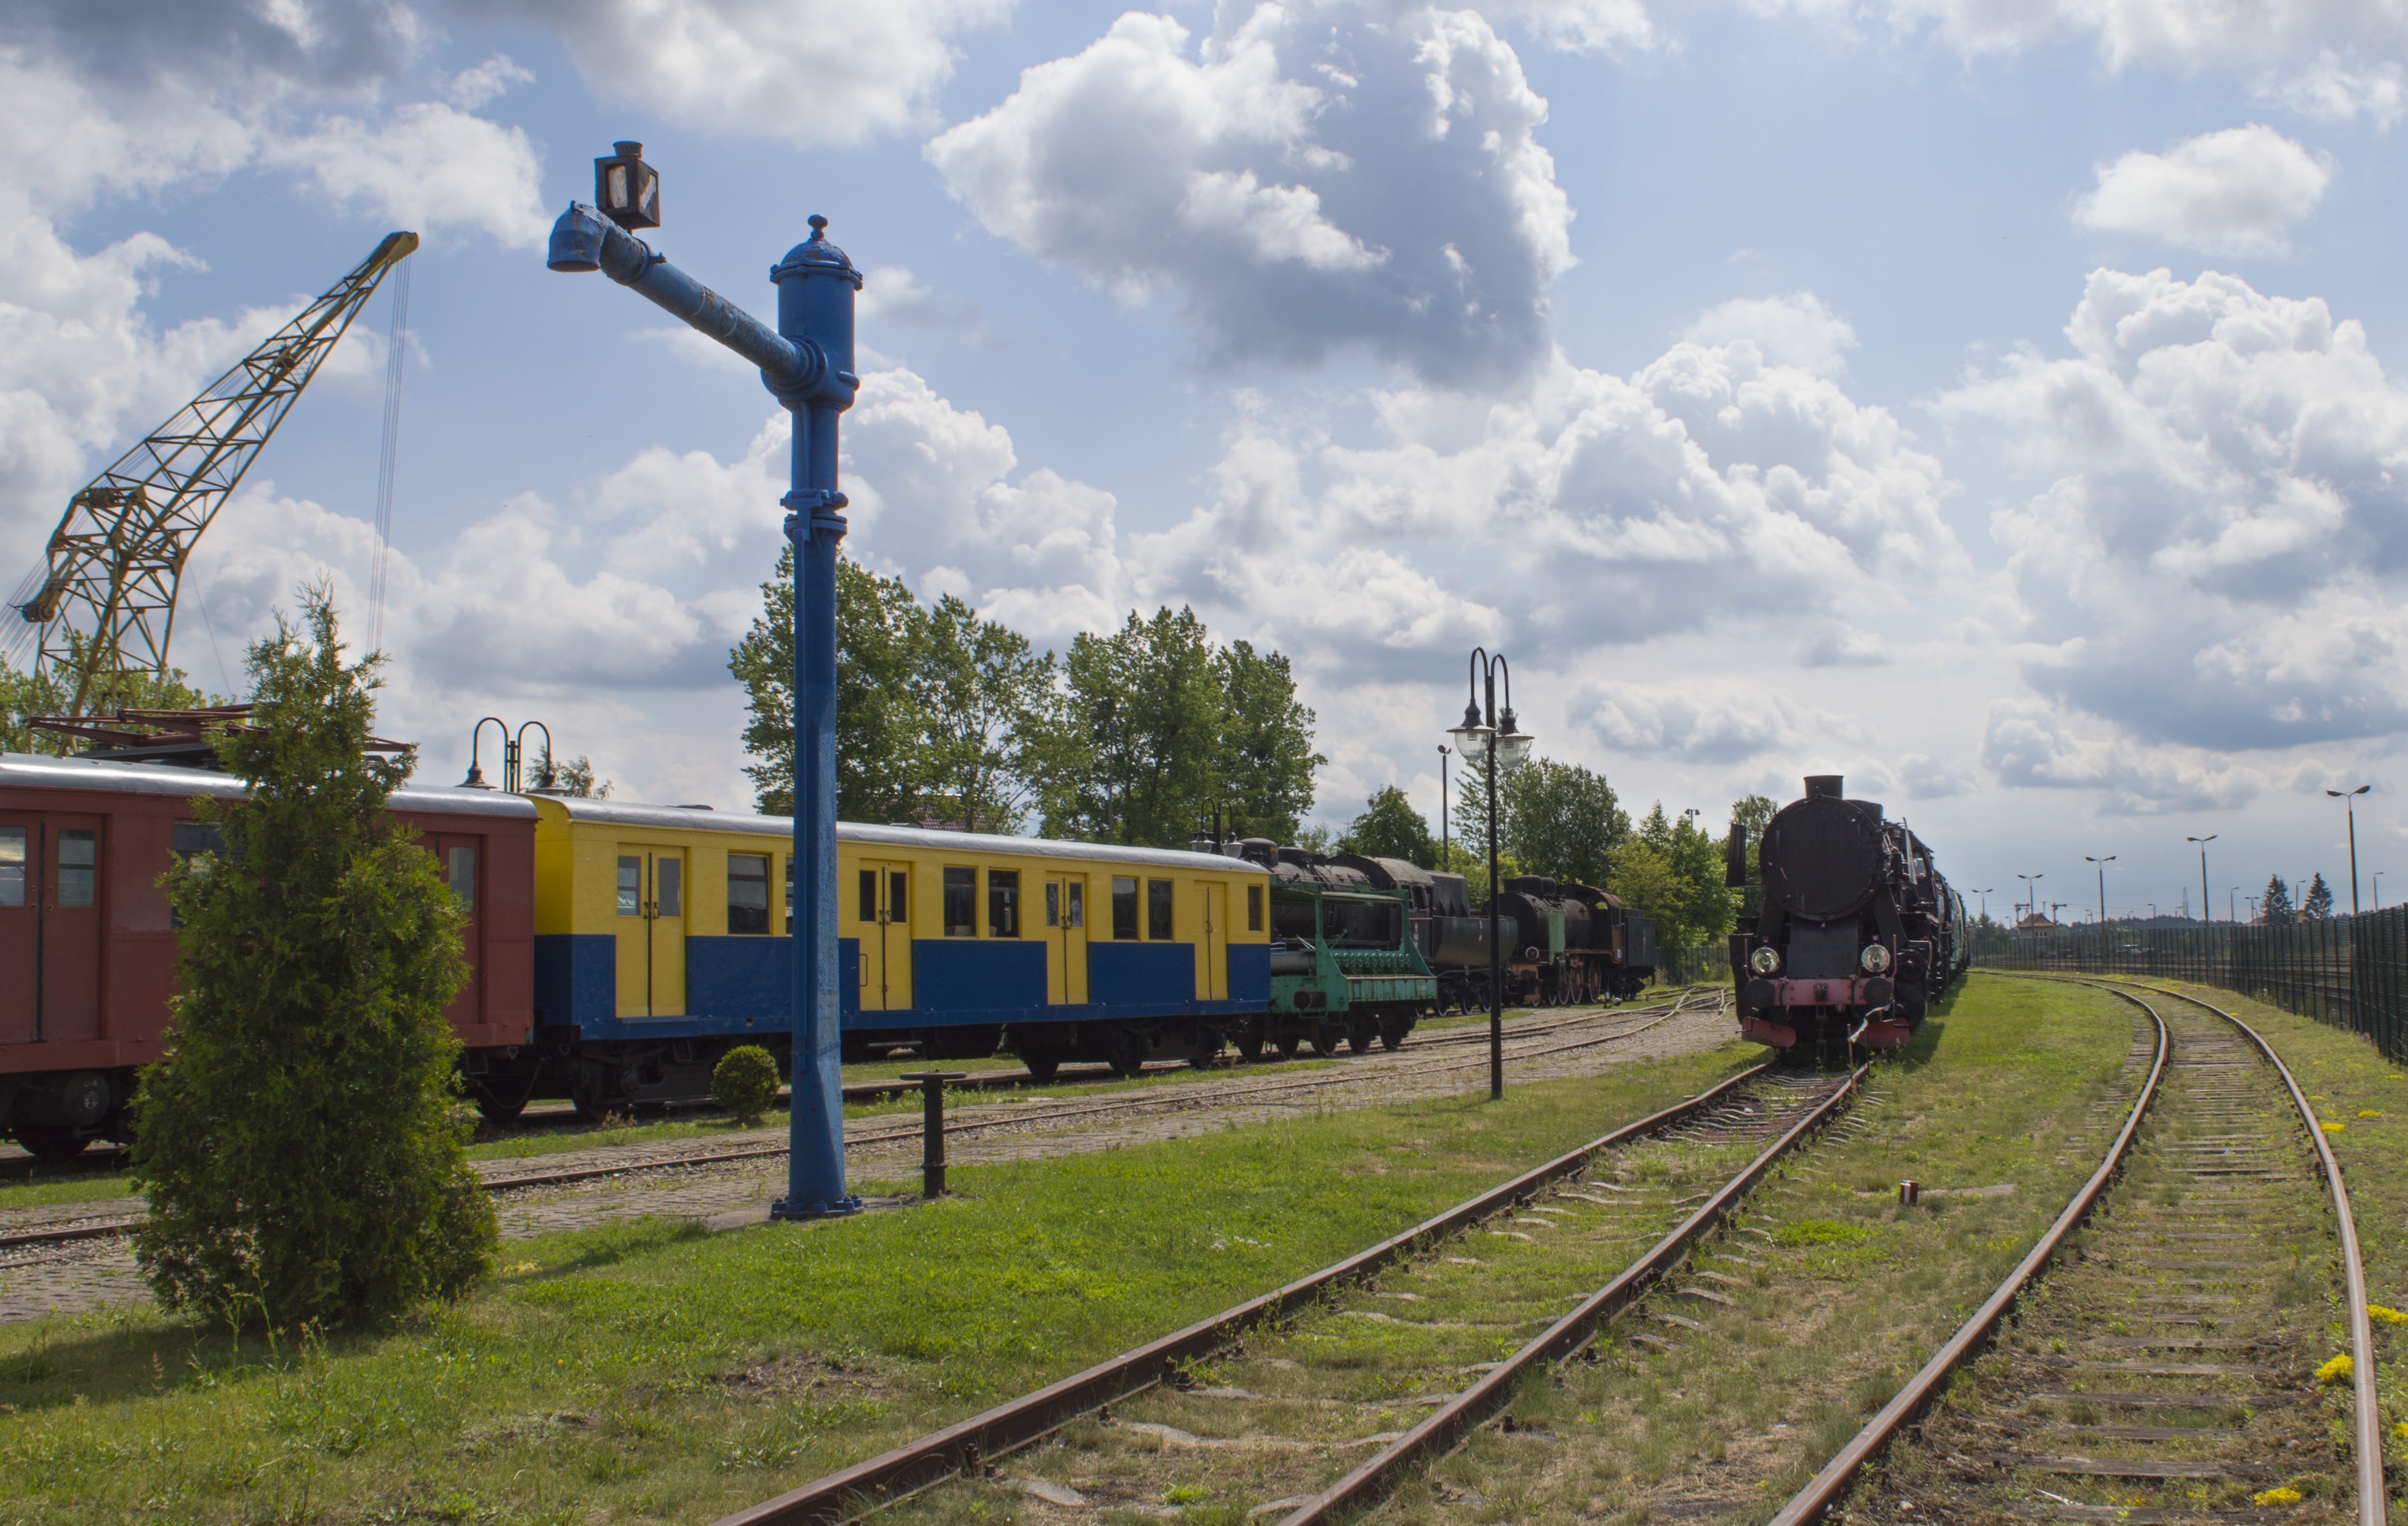
track, wagon, train, transport, vehicle, public transport, tracks, locomotive, rail transport, residential area, rolling stock, railroad car